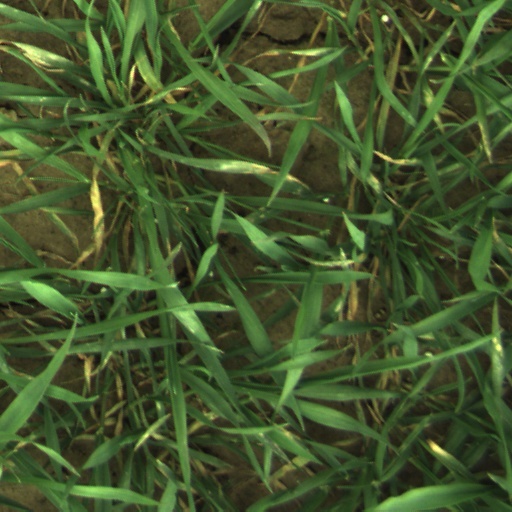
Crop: wheat